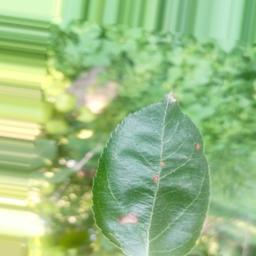
Label: Alternaria